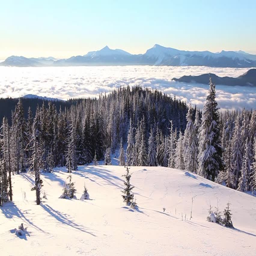
foggy winter landscape in the mountains with rolling hills and valleys in golden morning light